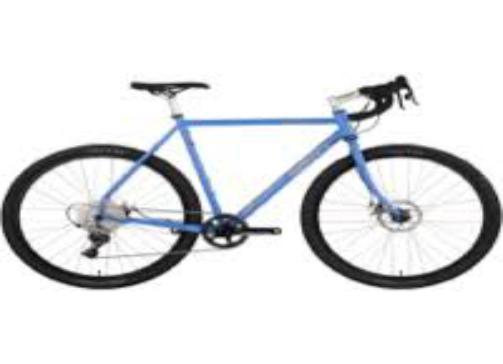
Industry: Sports